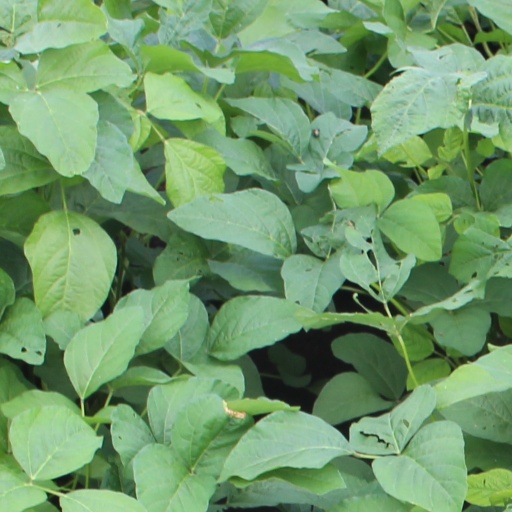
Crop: soybean